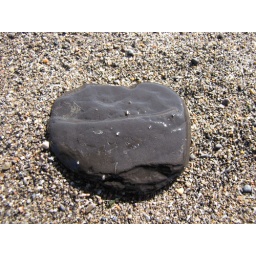
Cool rock in the sand